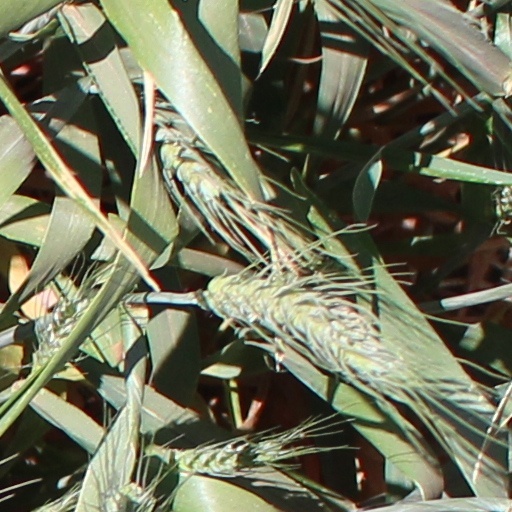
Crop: wheat